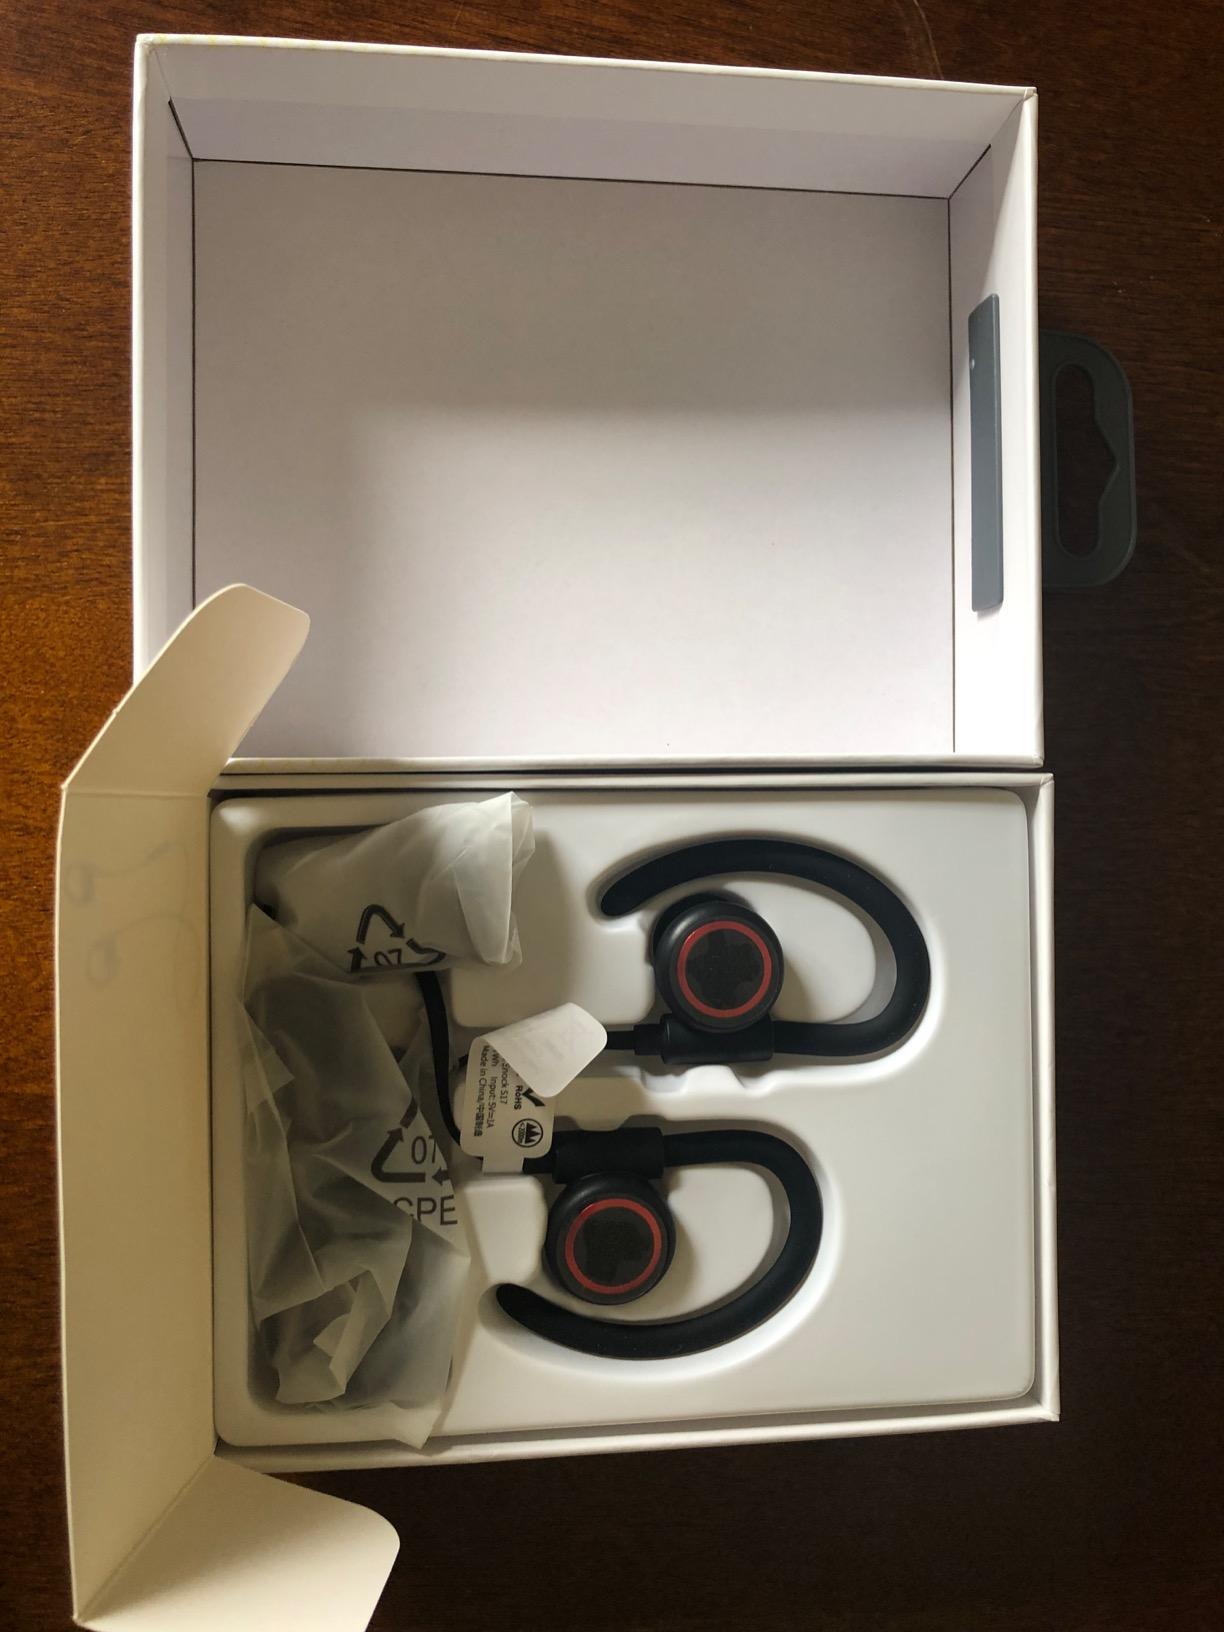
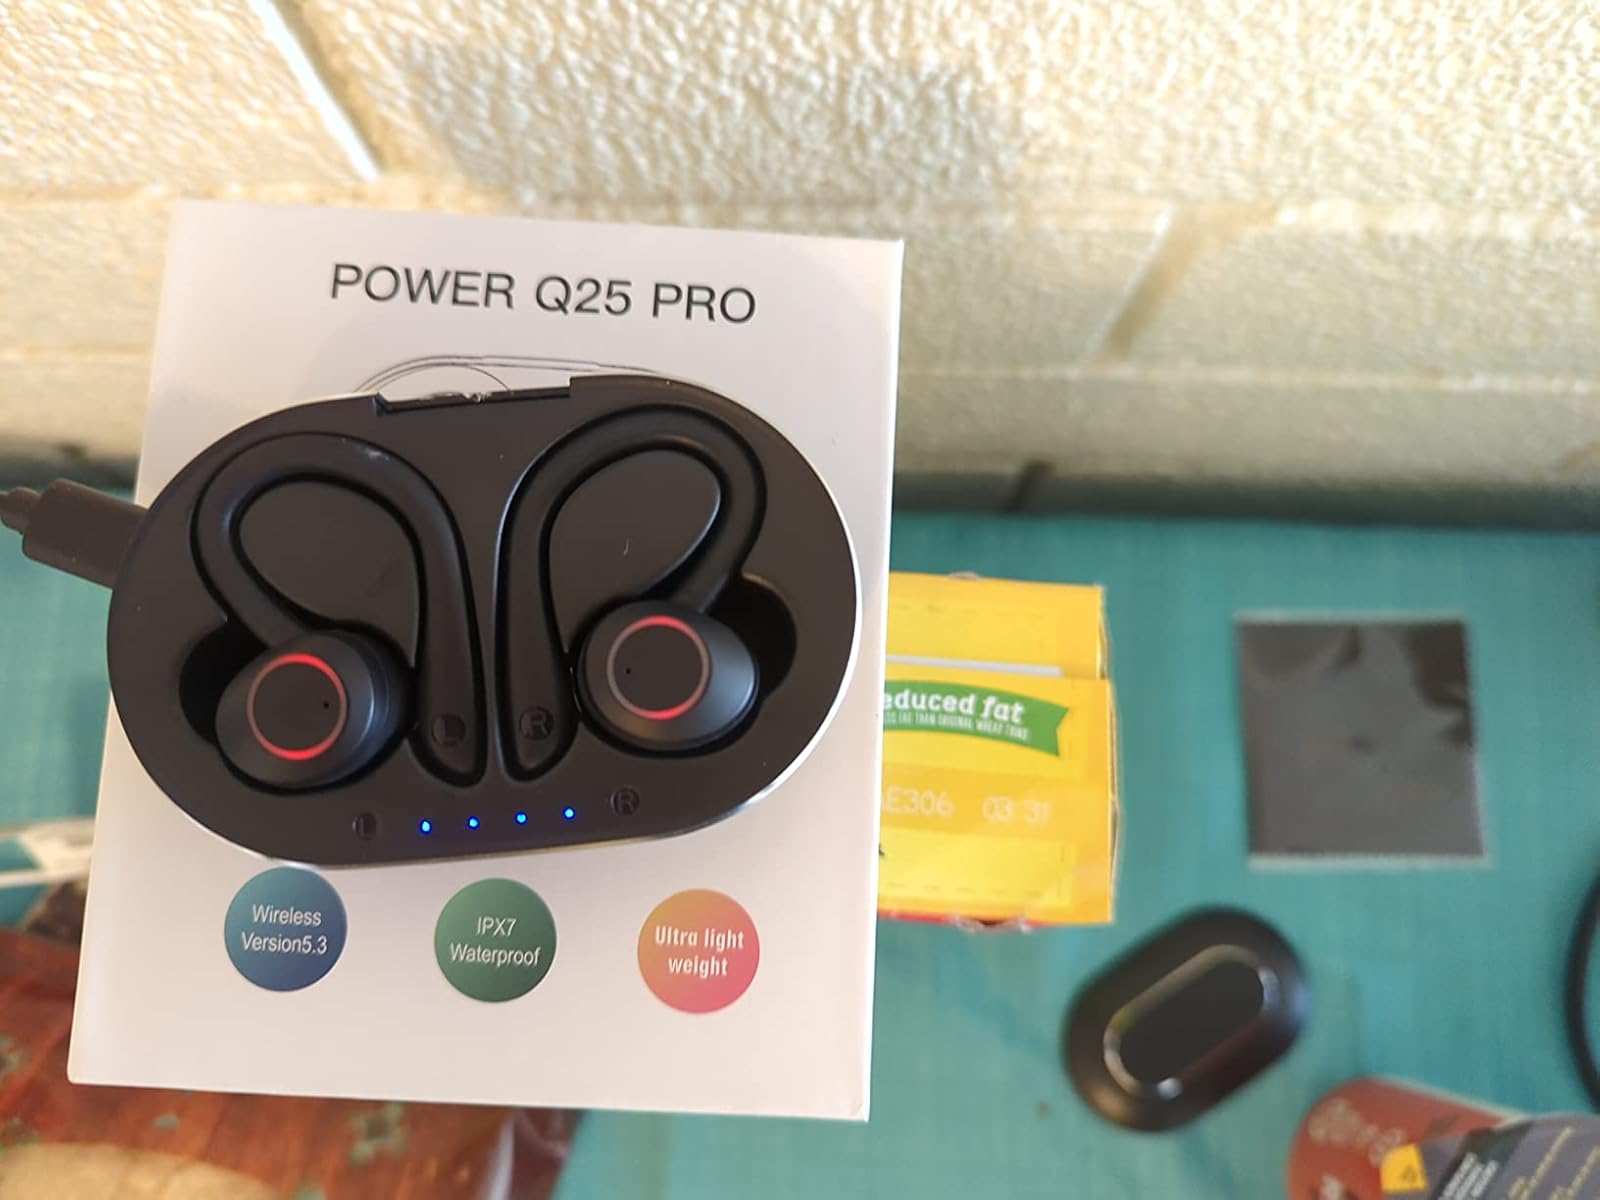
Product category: earbuds
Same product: no